Ryan Kesler

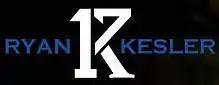
In November 2010, Kesler released a sportswear and clothing line named RK17

In March 2010, Kesler was announced as the cover athlete for the 2K Sports video game "NHL 2K11", released a few months later in August 2010. He had previously worked with 2K Sports, doing motion capture for "NHL 2K10".